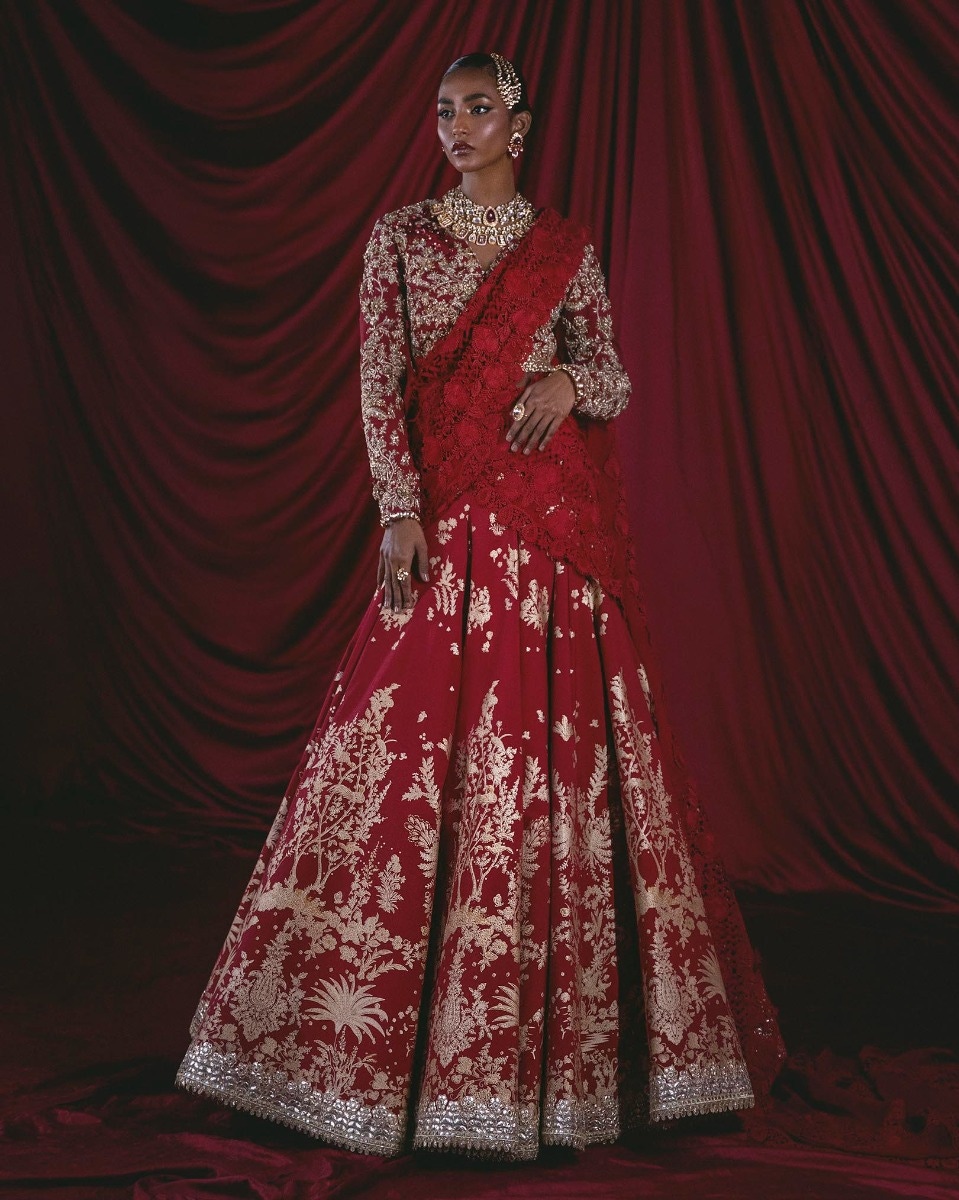
red gold embroidered lehenga gown